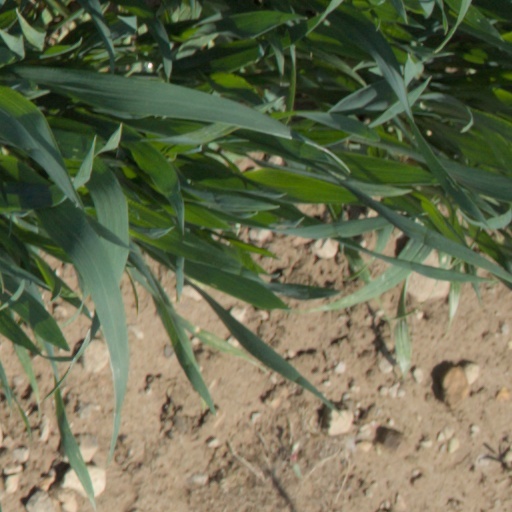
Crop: wheat